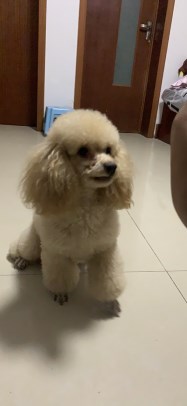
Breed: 7449-n000128-teddy